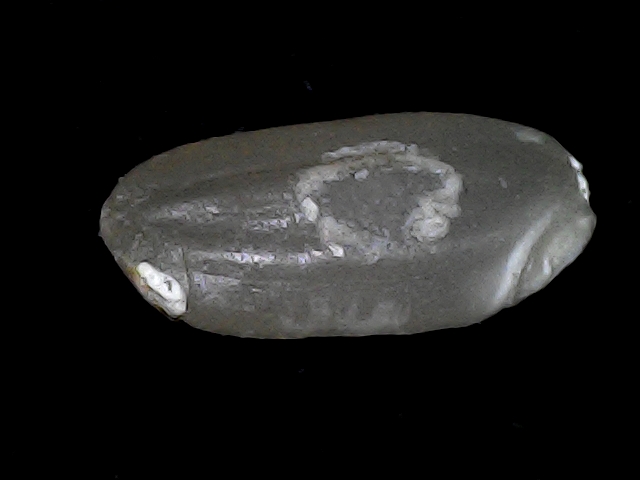
Rice variety: BD52